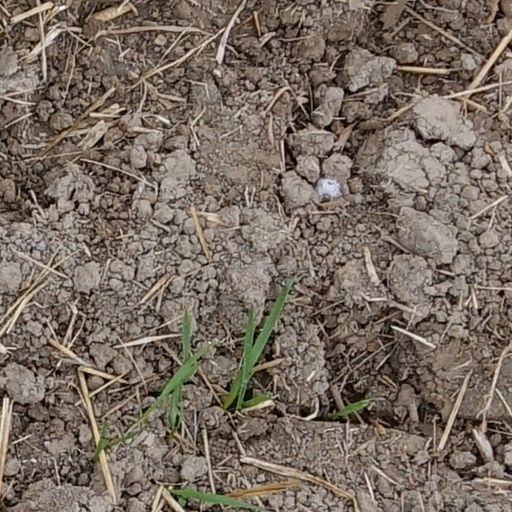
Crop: wheat